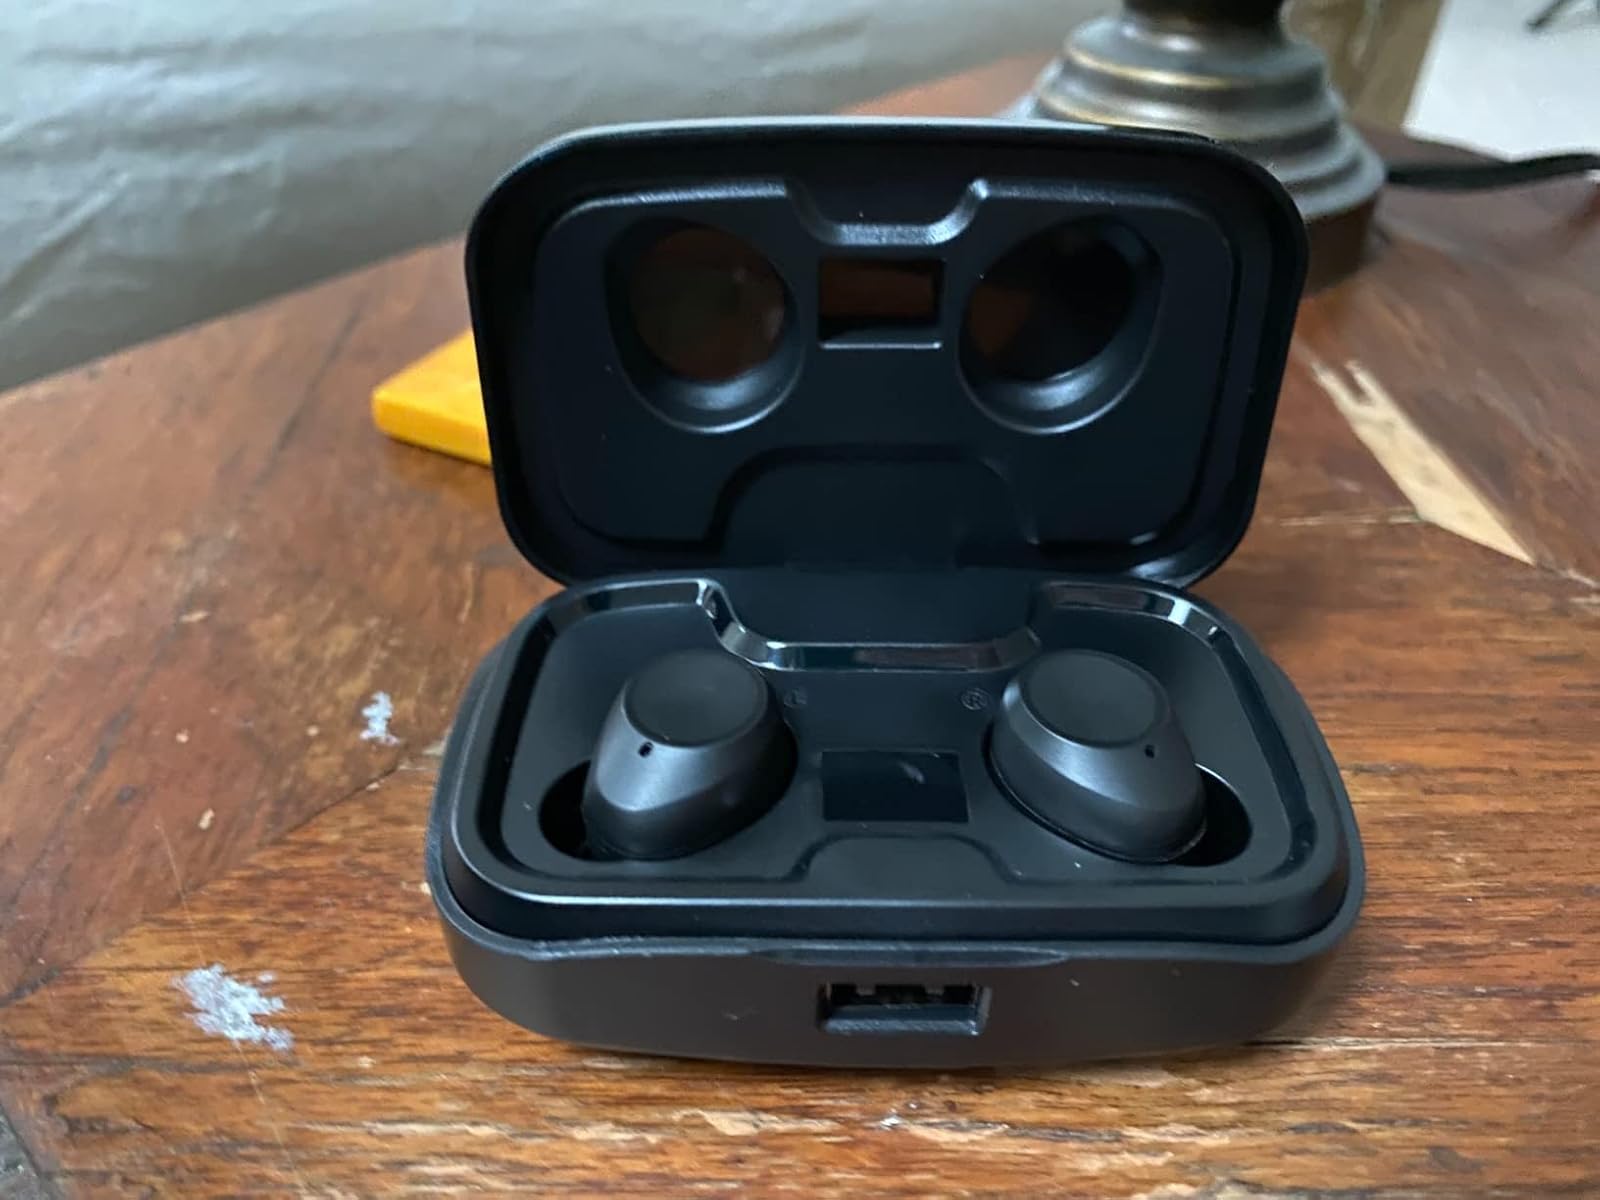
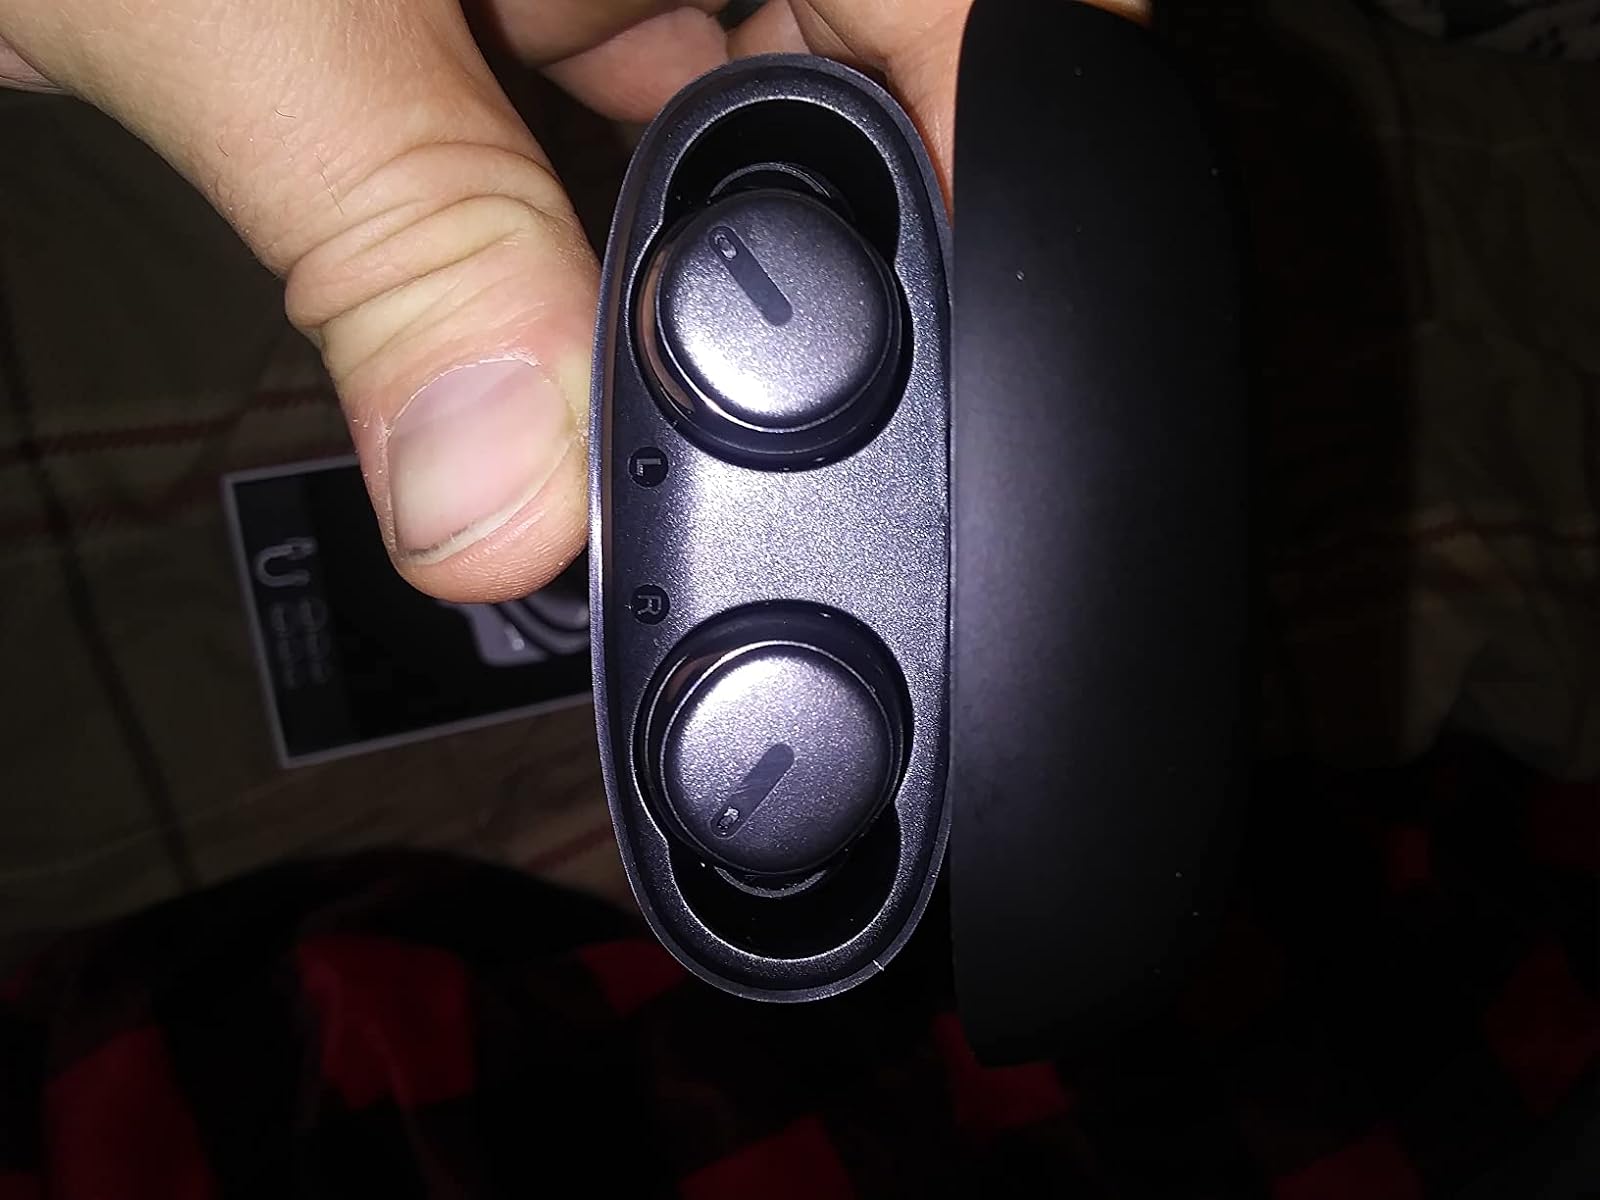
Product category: earbuds
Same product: no